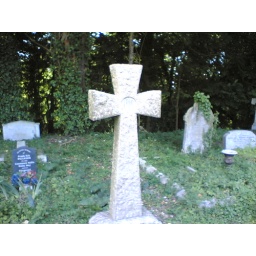
Church yard by monument on a big hill